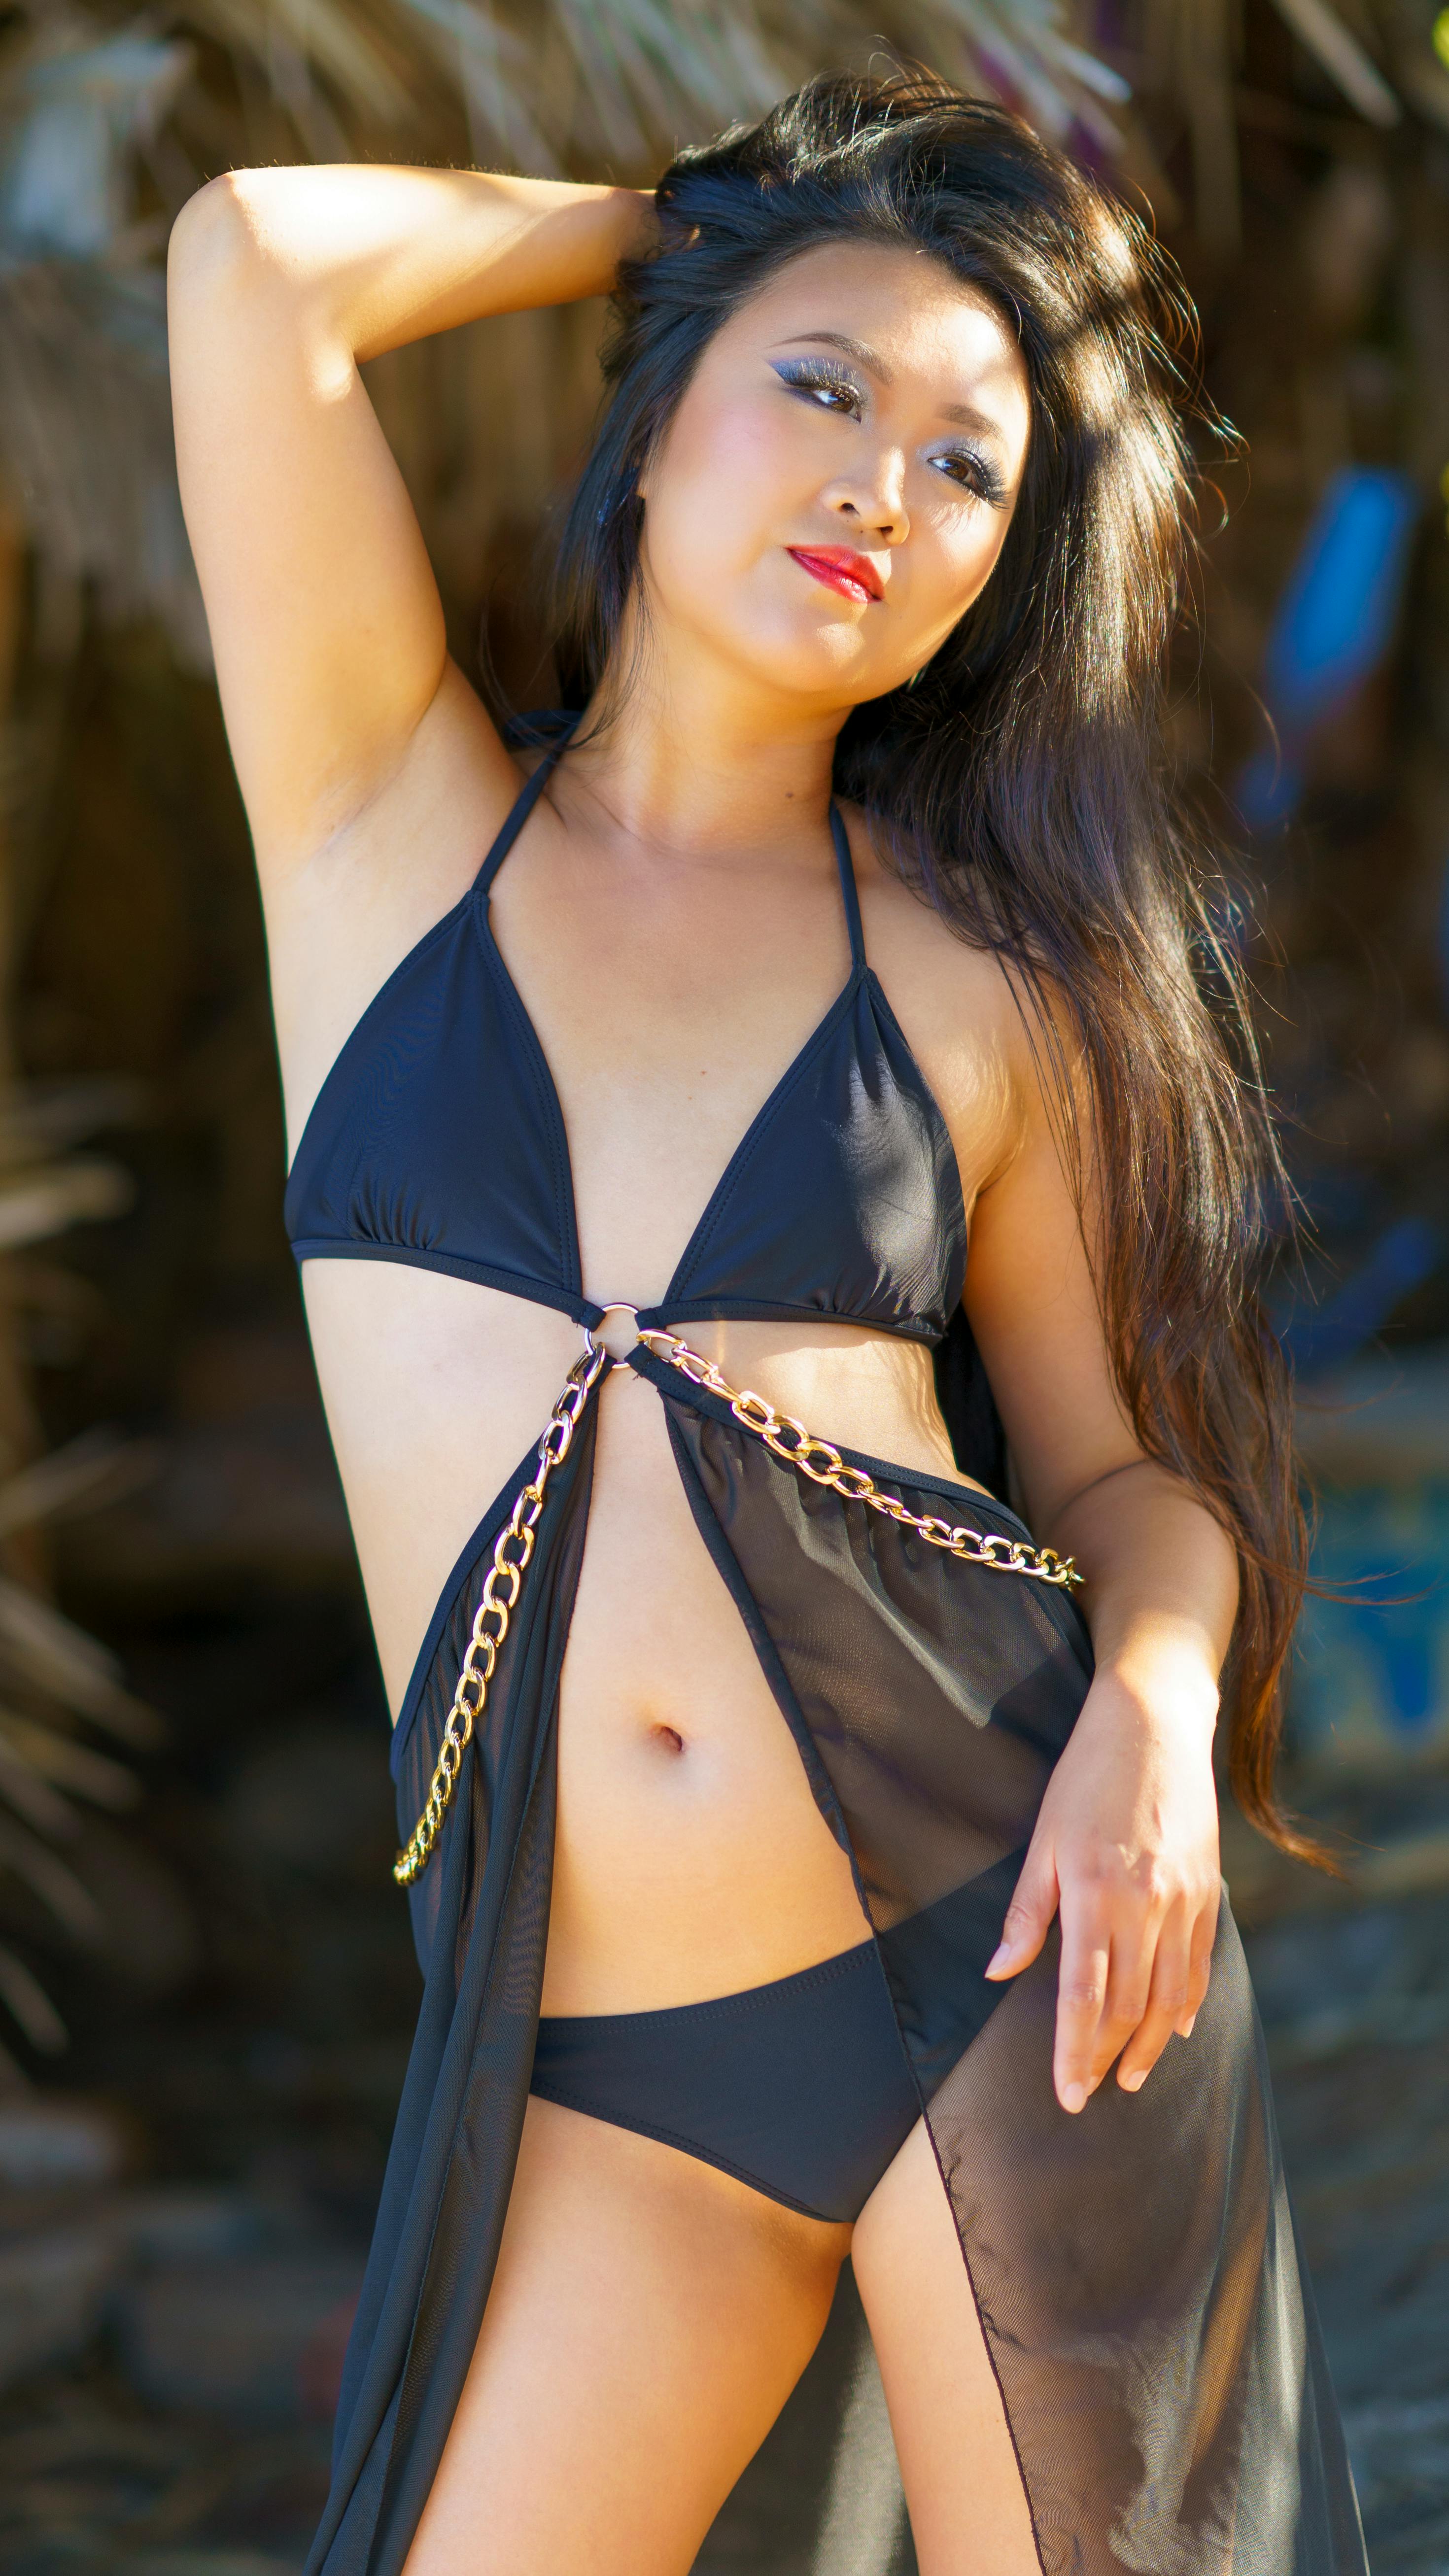
woman, hair, shoulder, muscle, lingerie top, swimwear, fashion, swimsuit top, thigh, waist, flash photography, undergarment, lingerie, black hair, fashion model, chest, trunk, long hair, swimsuit bottom, abdomen, fashion design, one piece swimsuit, brassiere, human leg, navel, electric blue, underpants, brown hair, blond, pattern, art model, bikini, fetish model, knee, gravure idol, photo shoot, agent provocateur, briefs, model, photography, portrait photography